Gebirgsjäger

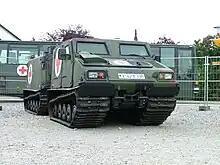
A Bv 206S as a medical transporter. The 206S is the standard transport vehicle of the German mountain infantry.

The mountain infantry of Austria have their roots in the three "Landesschützen" regiments of the Austro-Hungarian Empire. The mountain infantry of modern Germany carry on certain traditions of the German Alpenkorps (Alpine corps) of World War I. Both countries' mountain infantry share the Edelweiß insignia, established in 1907 as a symbol of the Austro-Hungarian "Landesschützen" regiments by Emperor Franz Joseph I. These troops wore the edelweiss on the uniform collar. When the "Alpenkorps" served alongside the "Landesschützen" on Austria's southern frontier against Italian forces from May 1915, the "Landesschützen" honoured the men of the "Alpenkorps" by awarding them their own insignia: the edelweiss.